Pounamu Pathway

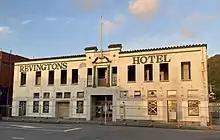
Revingtons Hotel in September 2020

In November 2020, Penny Bicknell was appointed head of the project. She had previously been the West Coast advisor of the Provincial Development Unit, and had analysed the project proposal and recommended it be funded. Bicknell described the Pounamu Pathway as her "baby" and said she had helped it succeed in its funding application. She disclosed her conflict of interest before applying for the chief executive role at Te Ara Pounamu, and at that point was removed from PDU duties relating to the project.